Laser science

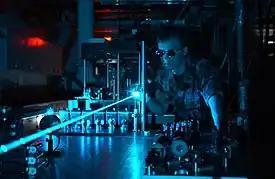
A laser experiment on an optical table

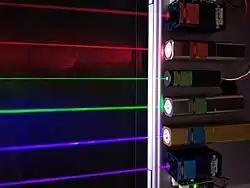
Laser modules (bottom to top: 405, 445, 520, 532, 635, and 660 nm)

Laser science or laser physics is a branch of optics that describes the theory and practice of lasers.